Timeline of the Egyptian revolution of 2011

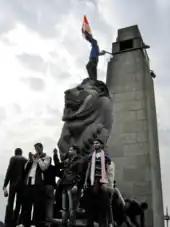
Protesters in Cairo next to Tahrir Square

Opposition leaders called for a "March of the Millions", from the Arabic "masīrat milyōna") from Cairo's Tahrir Square to the Presidential Palace in Heliopolis on 1 February. Egyptian security forces fortified Mubarak's presidential palace with coils of barbed wire to ensure no demonstrators could break into the palace.